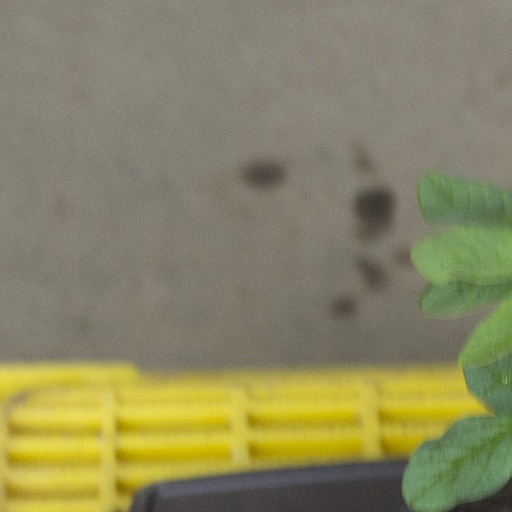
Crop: soybean